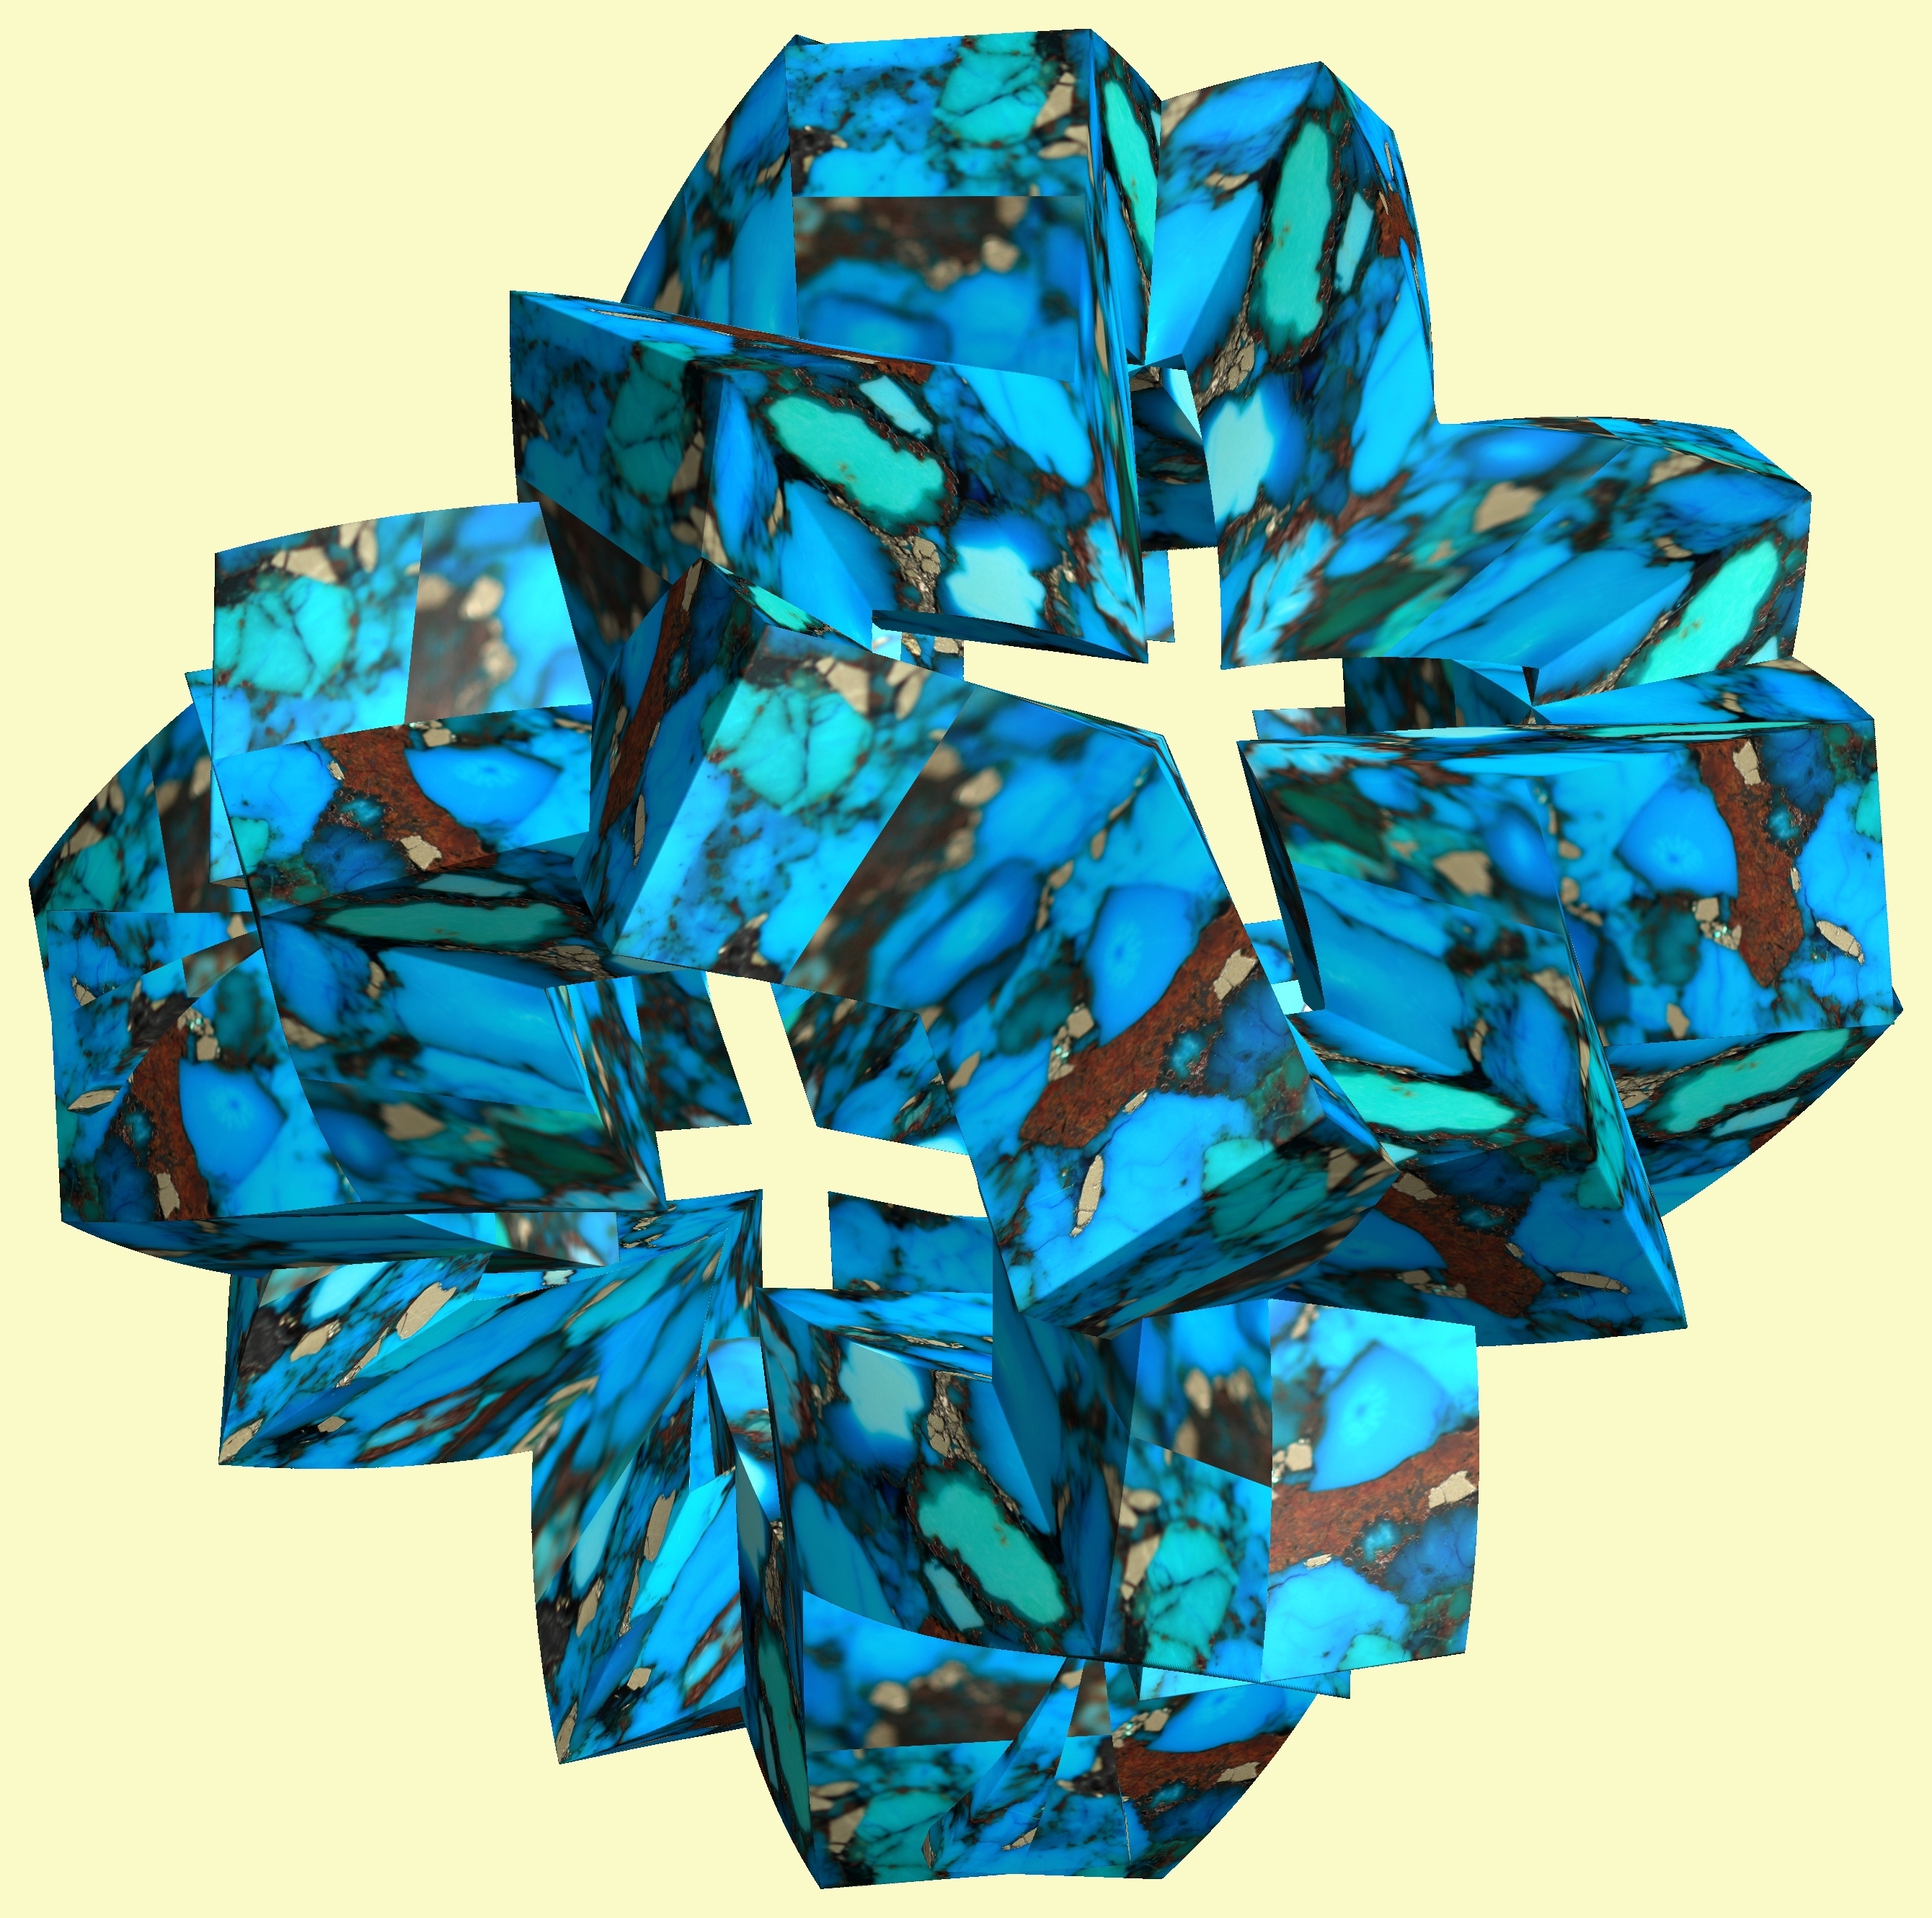
structure, texture, petal, pattern, blue, clothing, jewellery, art, figure, turquoise, design, symmetry, 3d, graphic, 5, 4, torus, mathematica, cg, parametricplot3d, code, program, algorithm, abstruct, mapping, fashion accessory, origami paper